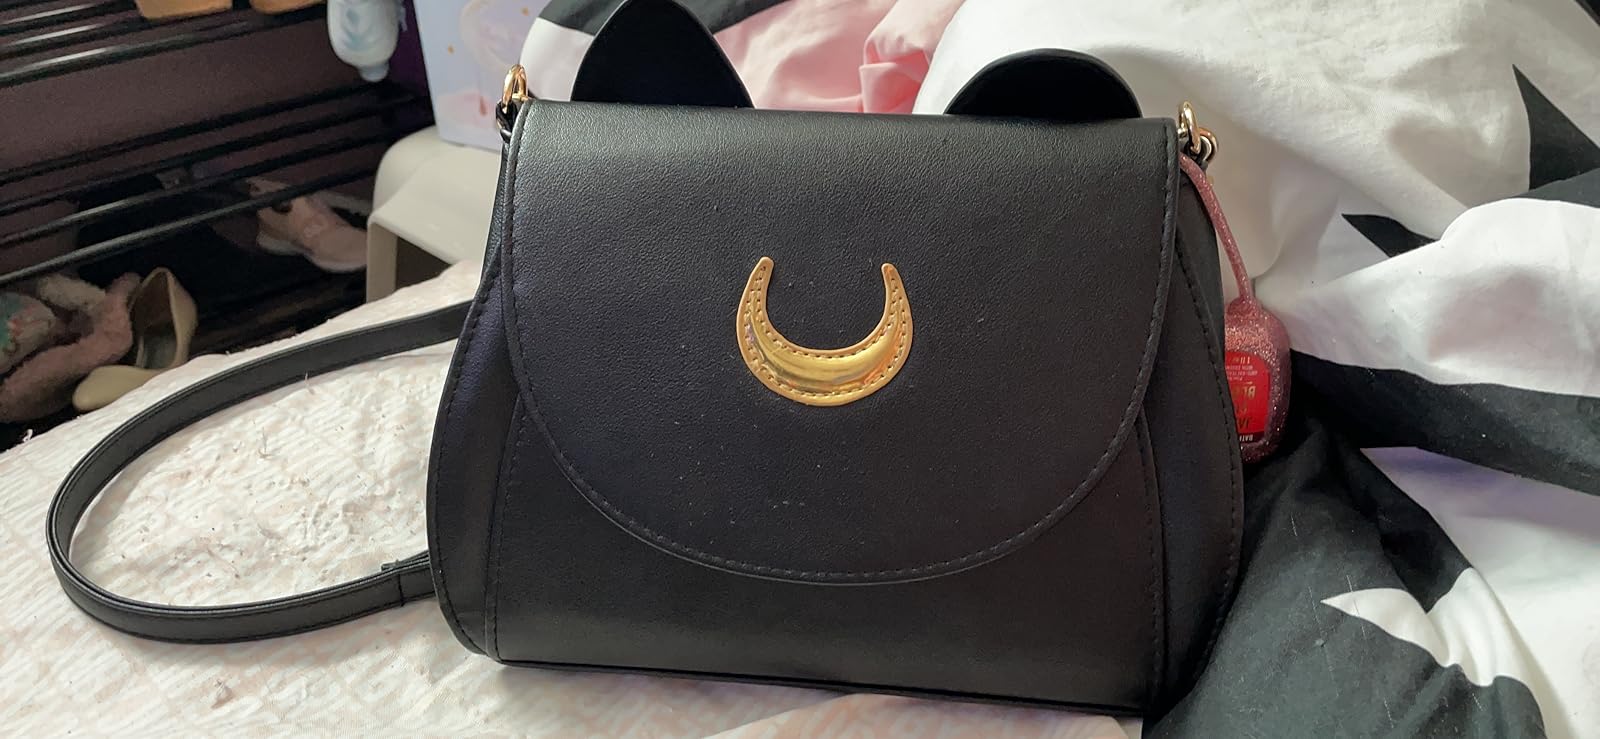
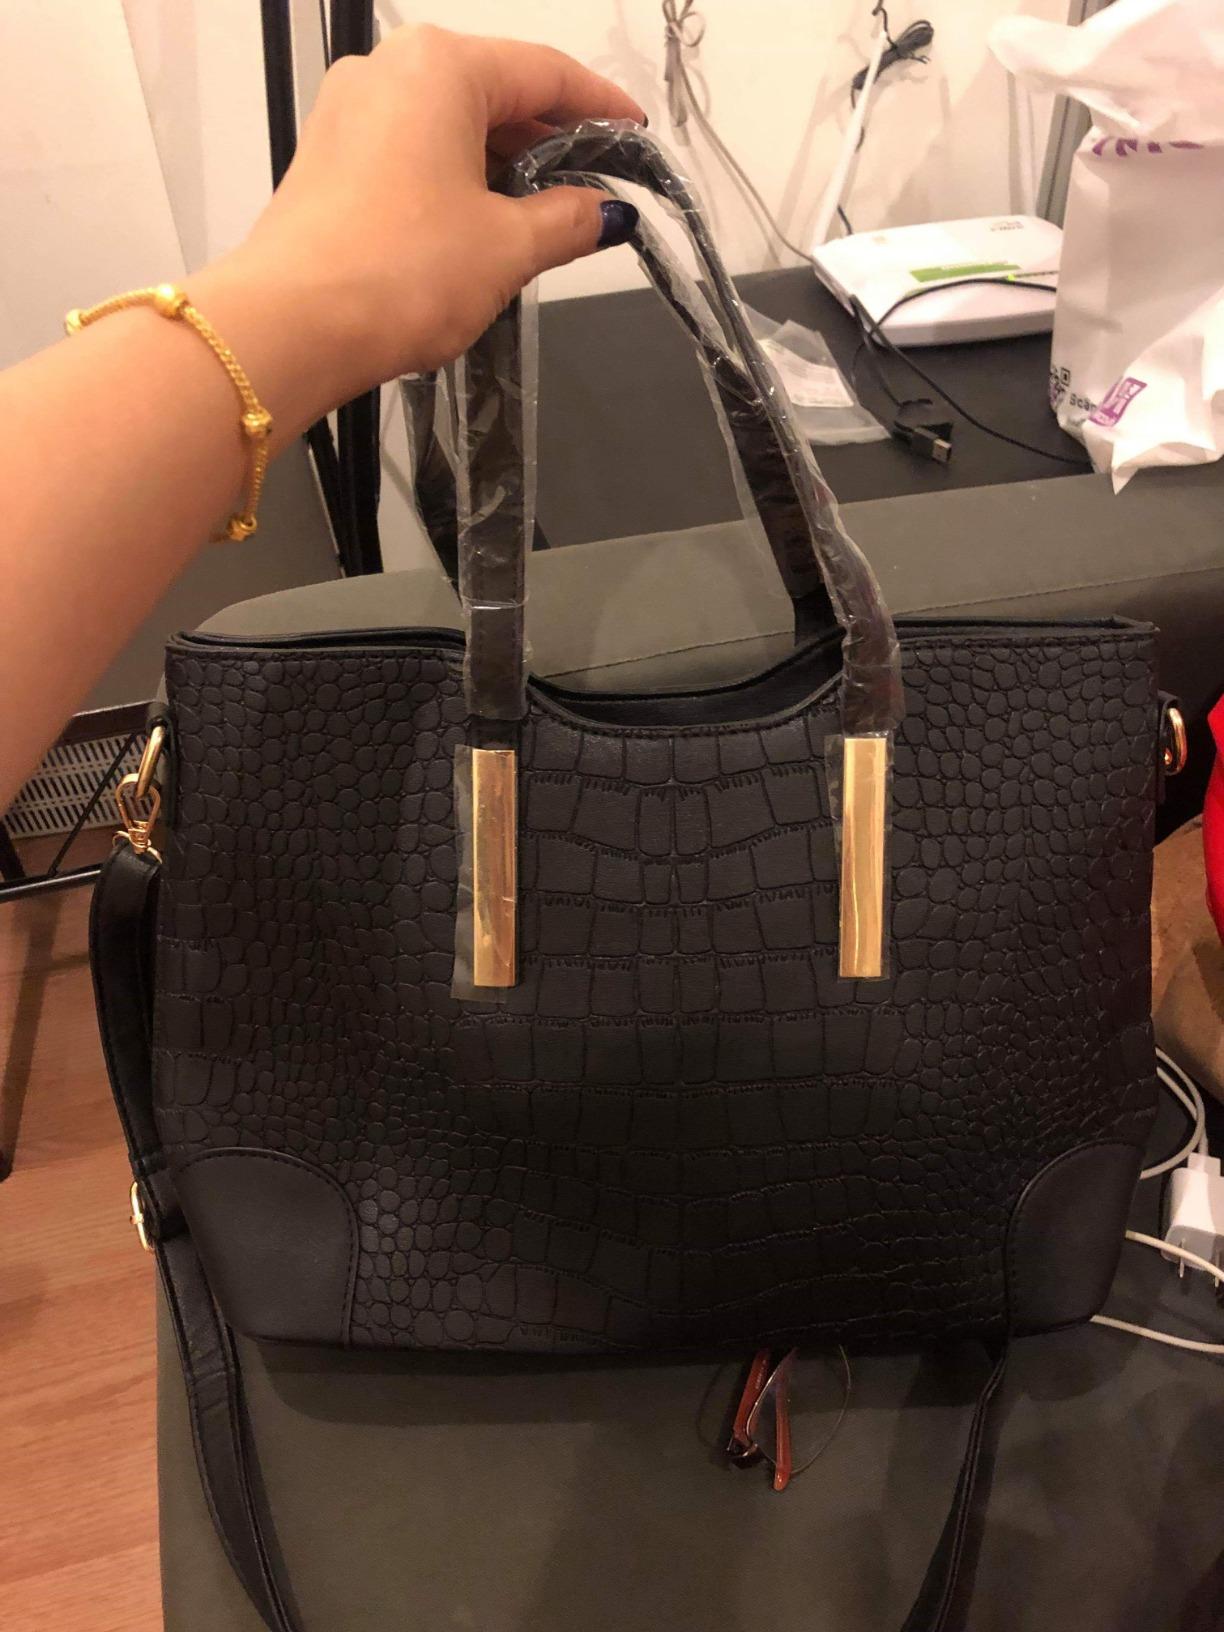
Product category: accessories_handbag
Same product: no